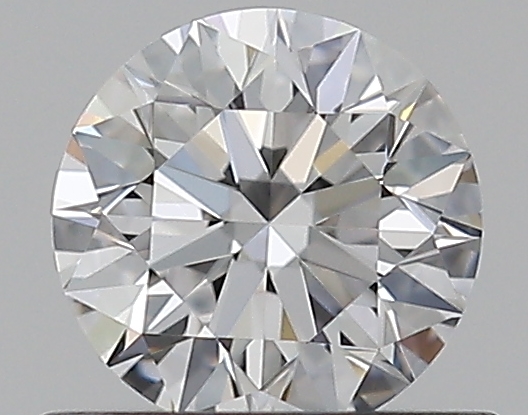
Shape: round
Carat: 0.51
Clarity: VVS2
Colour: D
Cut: EX
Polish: EX
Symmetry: EX
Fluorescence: N
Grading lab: GIA
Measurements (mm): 5.07 x 5.1 x 3.17